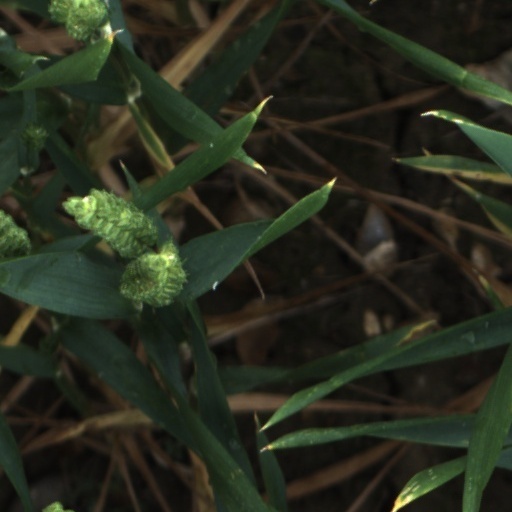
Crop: wheat